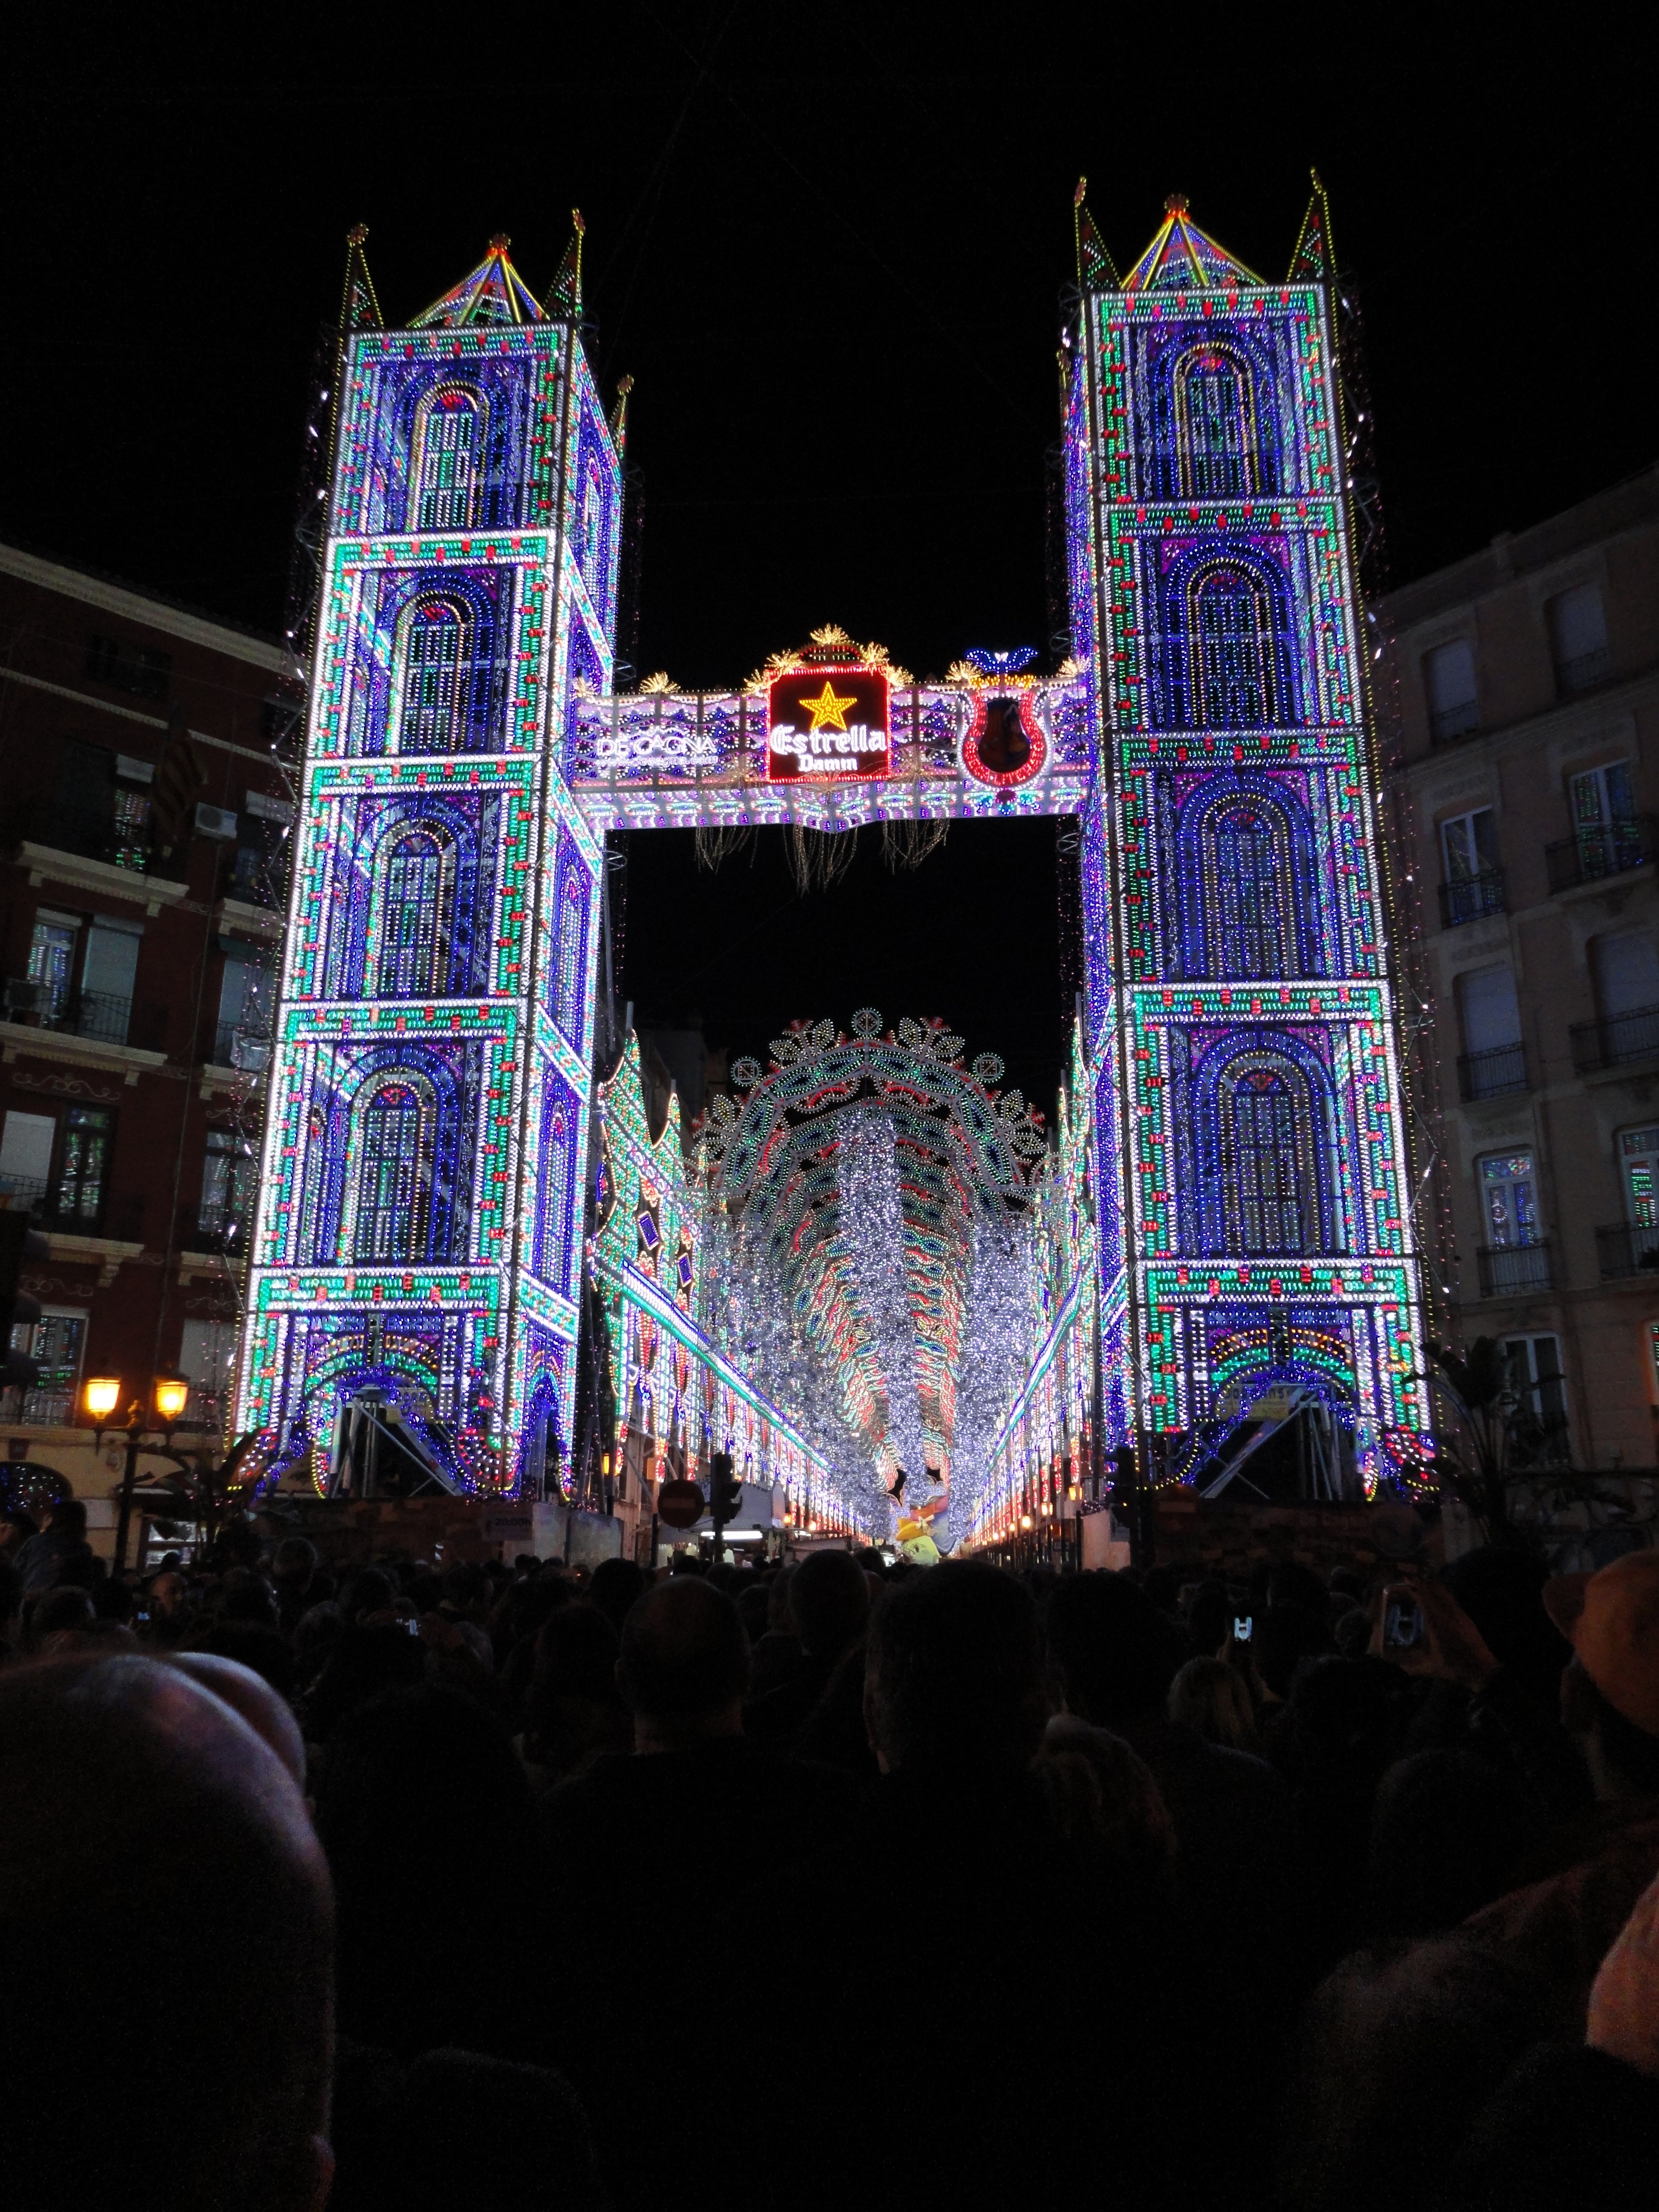
light, night, christmas, christmas decoration, festival, party, valencia, led, event, torres, christmas lights, failures